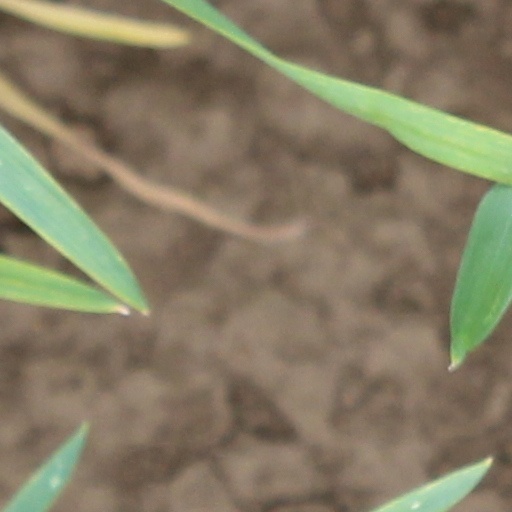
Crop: wheat